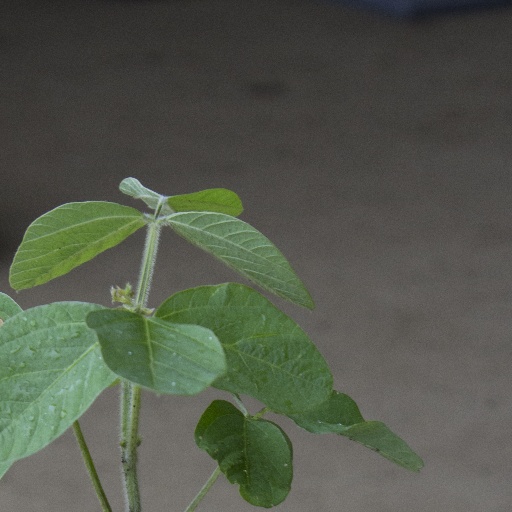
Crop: soybean